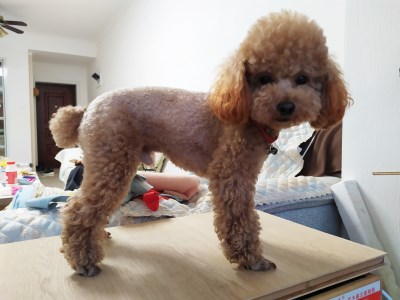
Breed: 7449-n000128-teddy